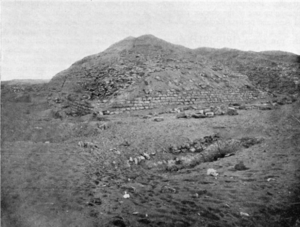
La pyramide à tranches est située sur la nécropole de Zaouiet el-Aryan. Très ruinée, elle est considérée comme la plus ancienne pyramide à degrés. Il pourrait s'agir de la tombe de Khaba de la IIIᵉ dynastie.